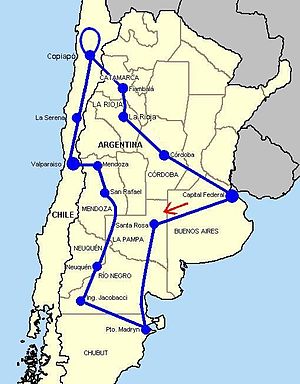
Dakar Rally 2009 / Ruten
Etaperne
Dakar Rally 2009 er den 30. udgave af løbet. Løbet startede officielt 5:00 UTC-03 3. januar 2009, og vil foregå i Argentina og Chile. Det er den første udgave af løbet, som ikke finder sted i Europa og Afrika. Arrangørene besluttede at flytte løbet på grund af sikkerhedsproblemer.